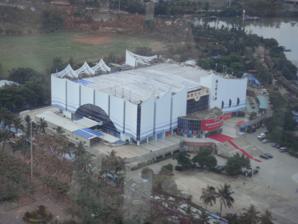
Building: Haikou City Stadium
Country: China
Year built: 1994
Building in Haikou, China Haikou City Stadium 海口市体育馆 Location Haikou , Hainan Province, China Capacity 5,000 Haikou City Stadium ( Chinese : 海口市体育馆 ) is located at the southeastern corner of Evergreen Park , Haikou , Hainan , China. References